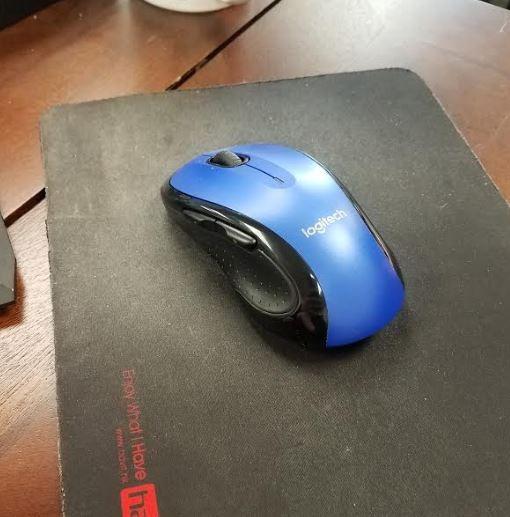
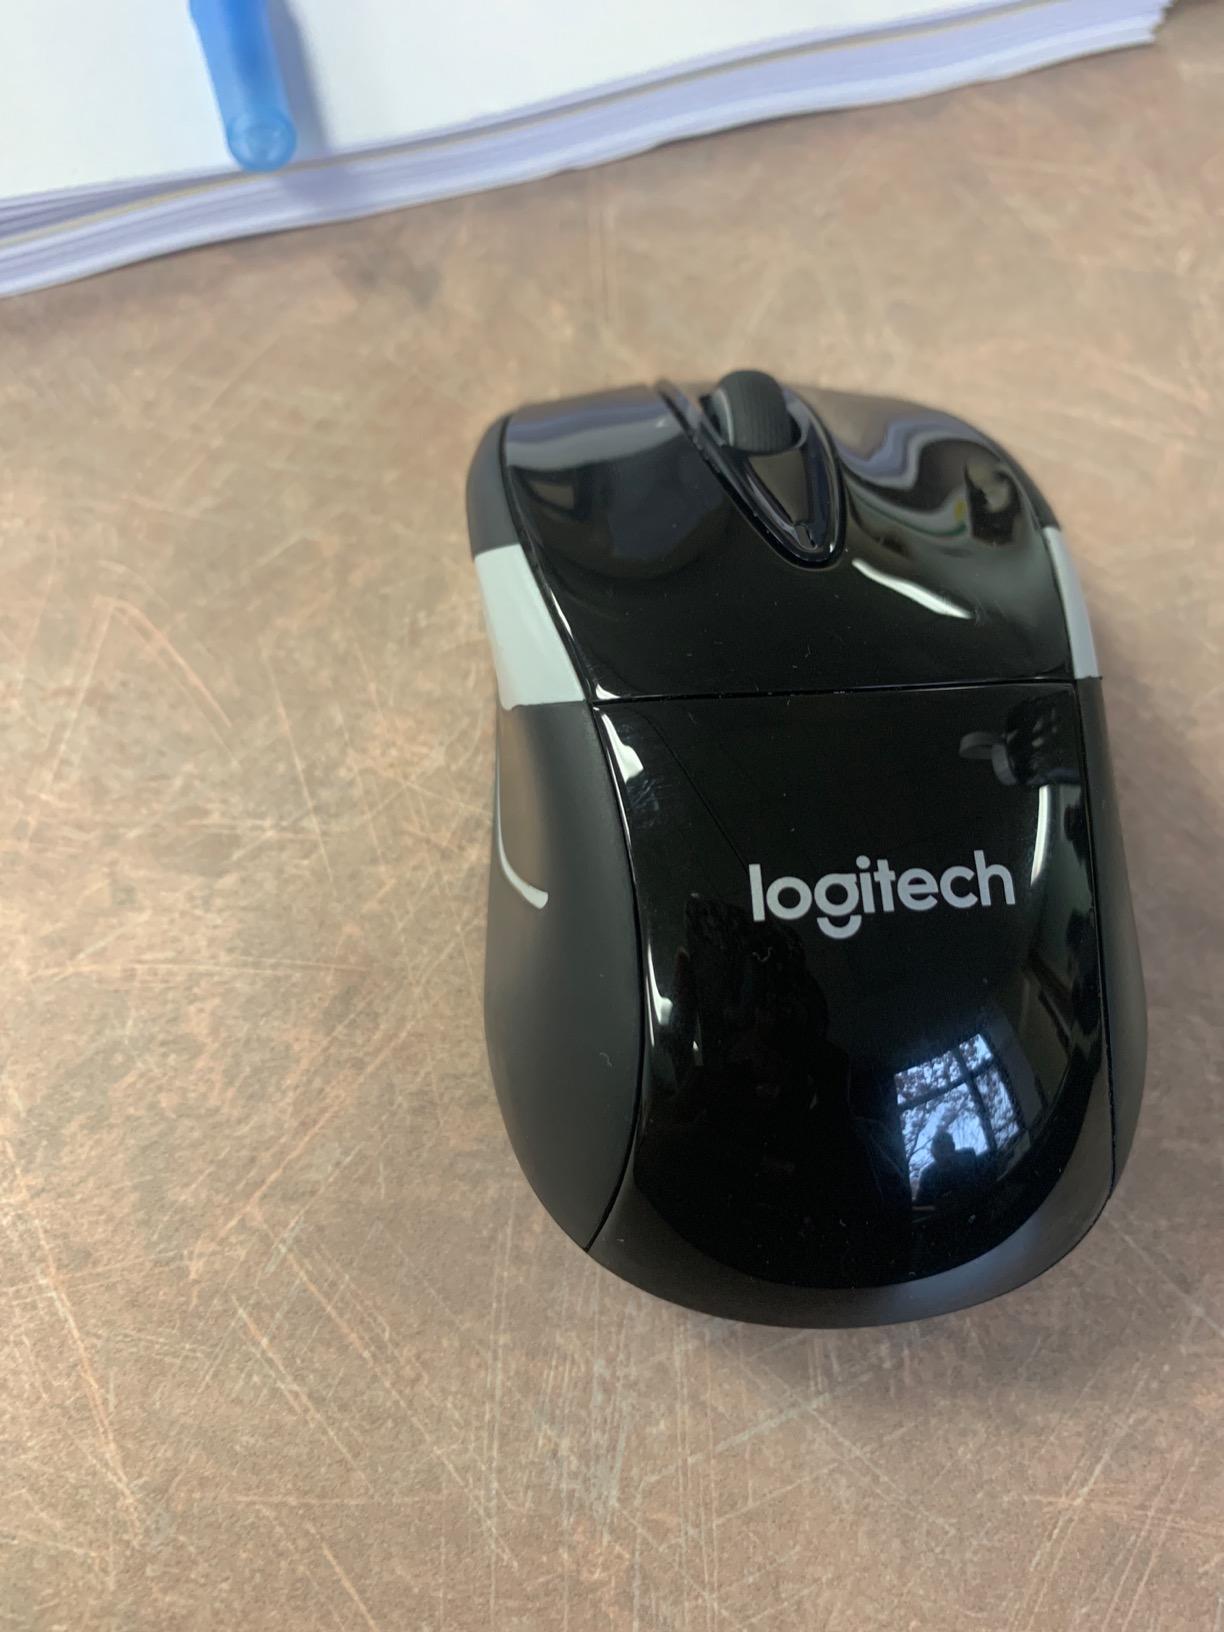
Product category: mouse
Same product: no